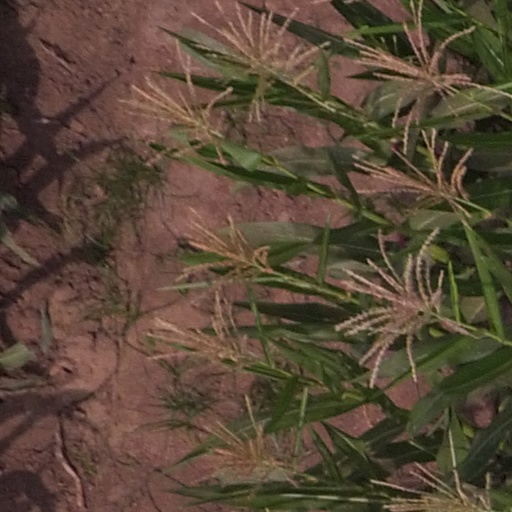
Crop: maize; corn